Jürgen Wullenwever

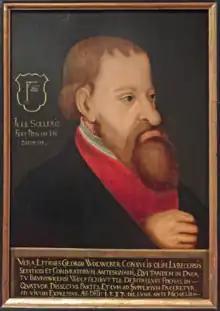
Parody portrait of Jürgen Wullenwever.

Jürgen Wullenwever (c. 1492 – 29 September 1537) was burgomaster of Lübeck from 1533 to 1535, a period of religious, political and trade turmoil.